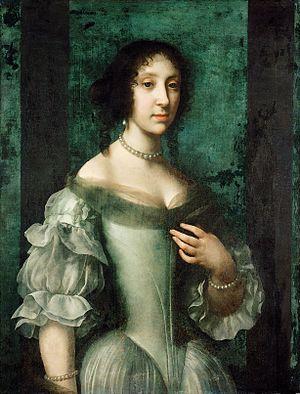
Les impératrices du Saint-Empire romain germanique sont les épouses des empereurs du Saint-Empire. Les épouses des souverains du Saint-Empire n'ont pas de statut constitutionnel ou de rôle politique, mais beaucoup ont une influence significative sur leur conjoint.
Carlo Dolci, né le 25 mai 1616 à Florence où il est mort le 17 janvier 1686, est un peintre italien qui a été l'élève de Jacopo Vignali.
Cet article est une liste des impératrices, archiduchesses, duchesses et margravines, épouses des empereurs, archiducs, ducs et margraves d'Autriche, titres héréditaires associés à la maison de Babenberg et par la suite aux Habsbourg, qui ont régné sur la Marche de l'Est médiévale. Le dernier de ces titres, et l'Empire qui y était associé a été aboli à la fin de la Première Guerre mondiale en 1918, quand l'Autriche est devenue une république et lorsque les autres royaumes et territoires représentés au sein du Conseil impérial ont proclamé leur indépendance ou leur adhésion à d'autres États.